Alf Ramsey

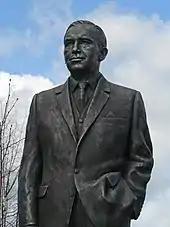
Statue of Ramsey at Portman Road. The southern stand at the ground is named in his honour. (2007)

For the knockout stages, England's first opponents were Argentina. Ramsey decided to switch from 4–3–3 to 4–3–1–2. With Ball and Peters operating on the flanks, the midfield now boasted Nobby Stiles and Bobby Charlton in the centre, indeed Ramsey refused a demand from the FA that he drop Stiles, making it a resignation issue. After a violent quarter-final (where the Argentinian captain Antonio Rattín refused to leave the field after being sent off), England won 1–0 thanks to Hurst latching onto a cross from Martin Peters and heading home a goal. Ramsey came under fire when he stopped his players from the traditional swapping of shirts with the Argentinians in protest at their play, and was then reported to have described Argentinian players as "animals"; "It seemed a pity so much Argentinian talent is wasted. Our best football will come against the right type of opposition — a team who come to play football, and not act as animals." Jimmy Greaves in his 2009 autobiography, "Greavsie", claims that Ramsey had said "I've been a little disappointed that the behaviour of some players in this competition reminded me of animals". The belief that he had referred directly to the Argentinians as animals damaged Ramsey's reputation and made successive England teams unpopular abroad, particularly in South America. In the semi-final, England faced a fluent and skilful Portuguese side containing the tournament's top goalscorer Eusébio. However, England won a 2–1 victory in a memorable match which saw them concede their first goal of the competition from the penalty spot.